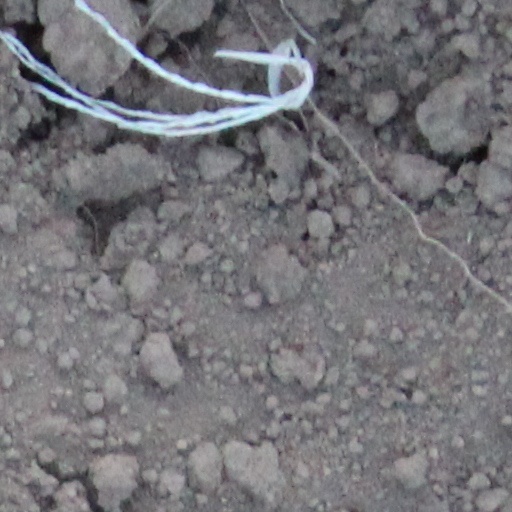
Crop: wheat